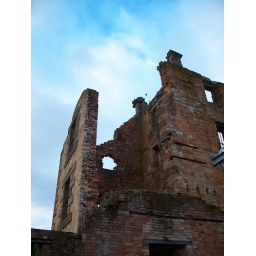
Whats left of the old prison at Port Arthur, silhouetted against the clear sky